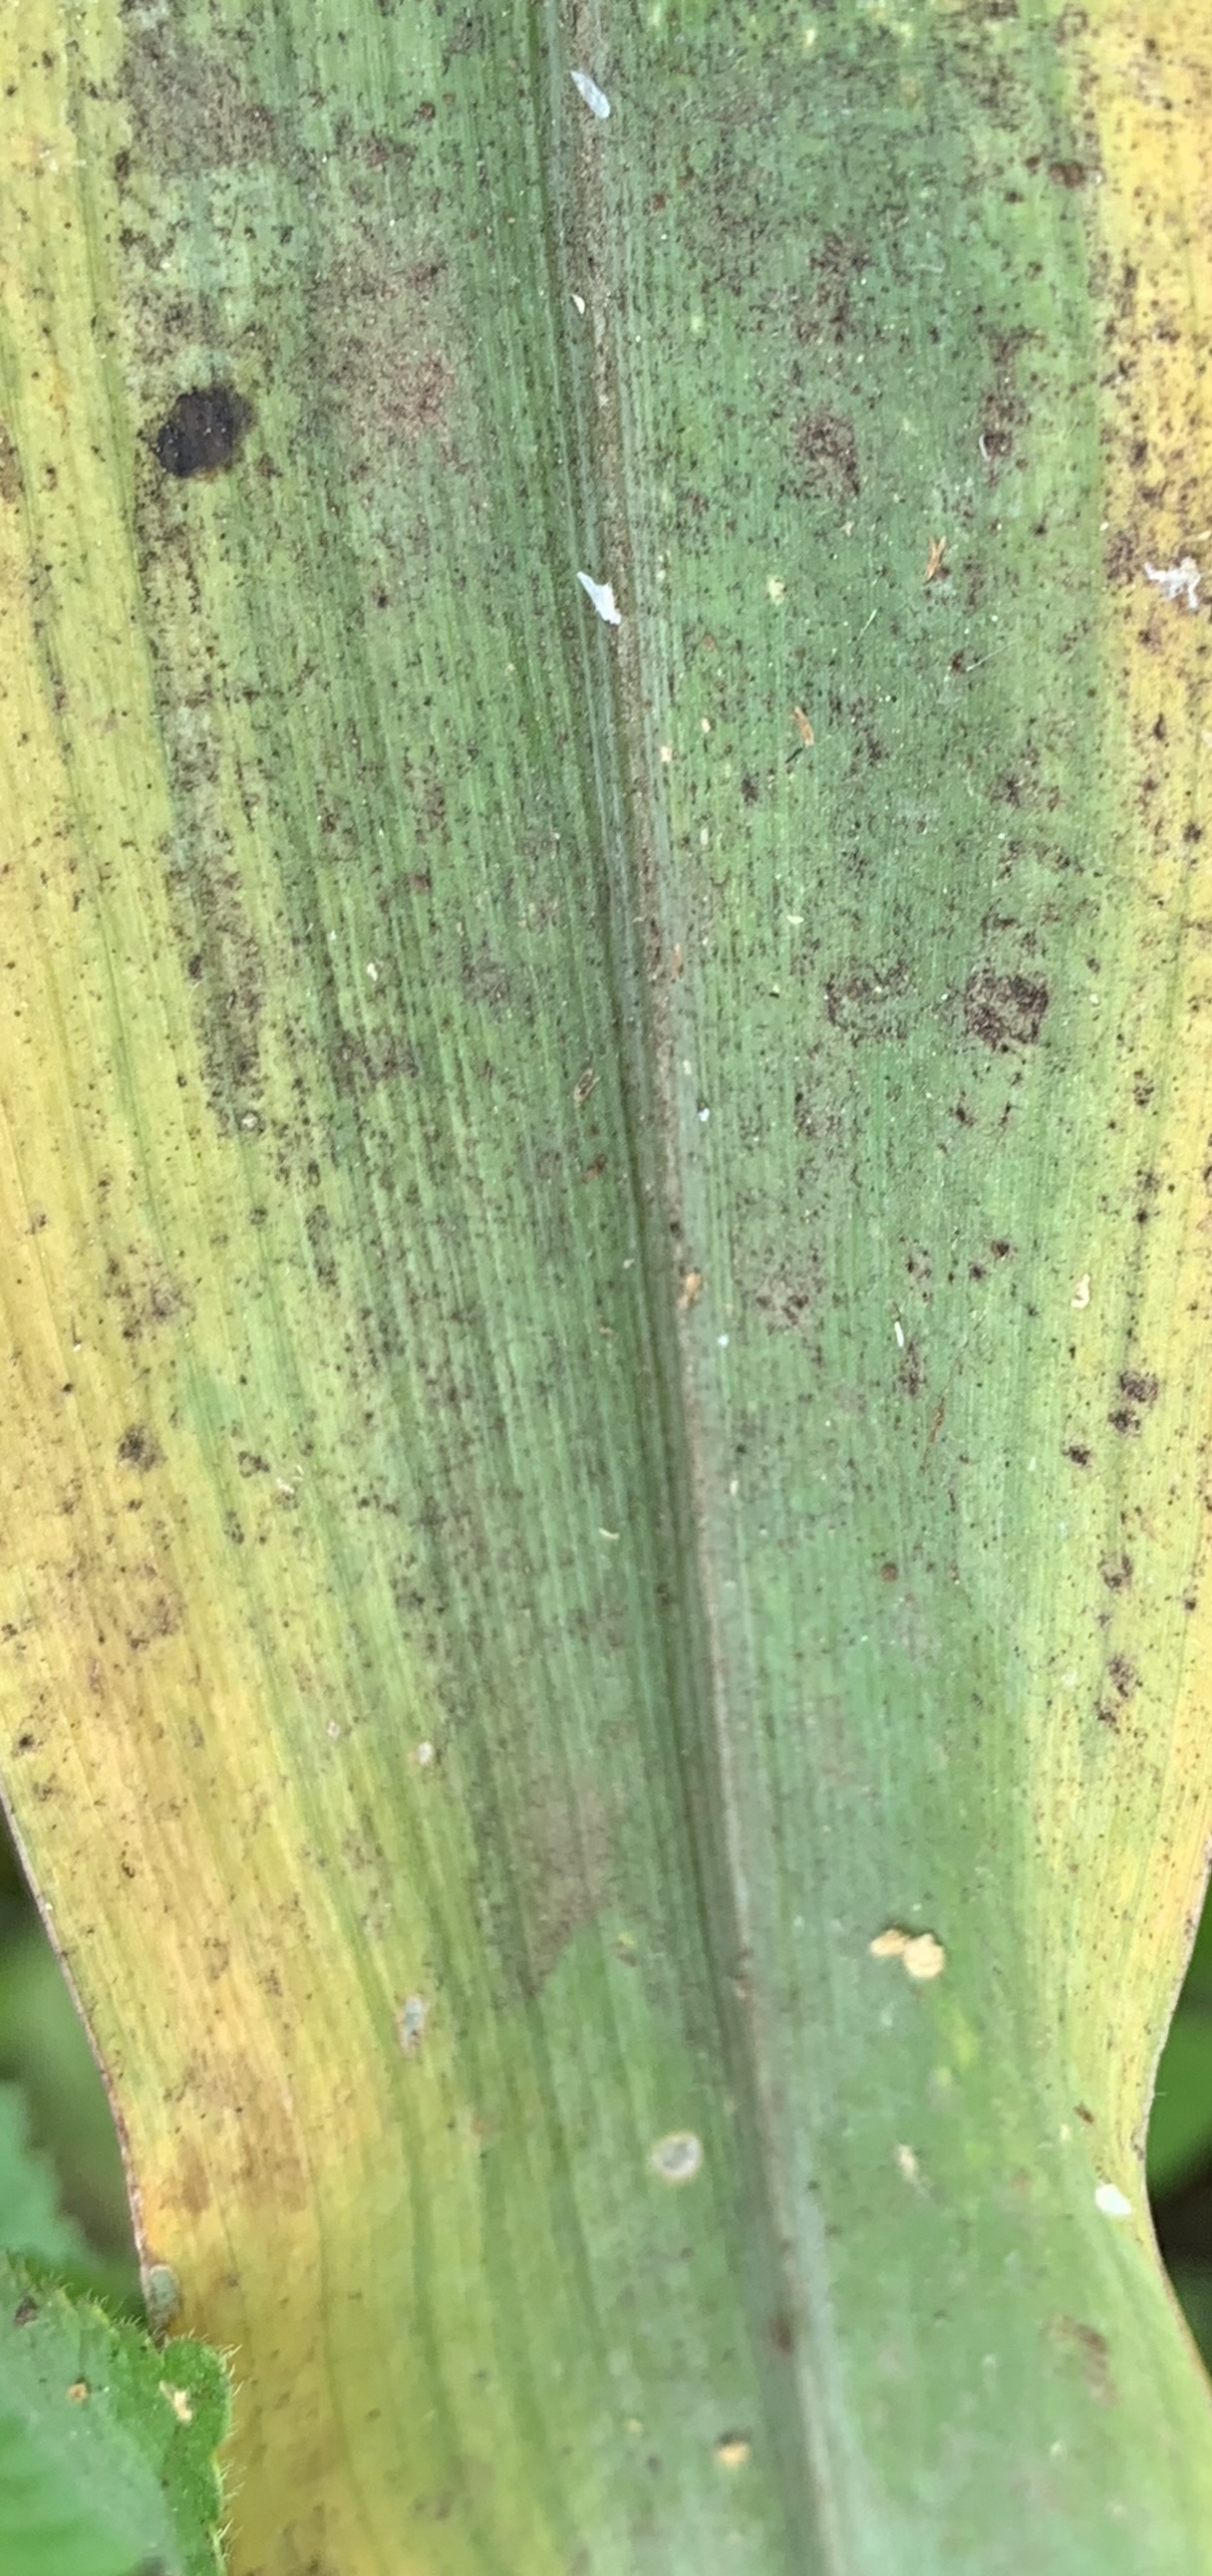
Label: MSV